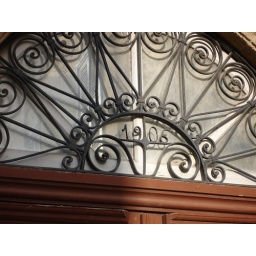
decoration above the entrance door of a house in the old city of nicosia. it shows the construction date of the house